Quartzite

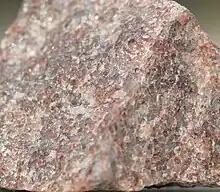
Quartzite can have a grainy, glassy, sandpaper-like surface

Quartzite is a hard, non-foliated metamorphic rock that was originally pure quartz sandstone. Sandstone is converted into quartzite through heating and pressure usually related to tectonic compression within orogenic belts, and hence quartzite is a metasandstone. Pure quartzite is usually white to grey, though quartzites often occur in various shades of pink and red due to varying amounts of hematite. Other colors, such as yellow, green, blue and orange, are due to other minerals.